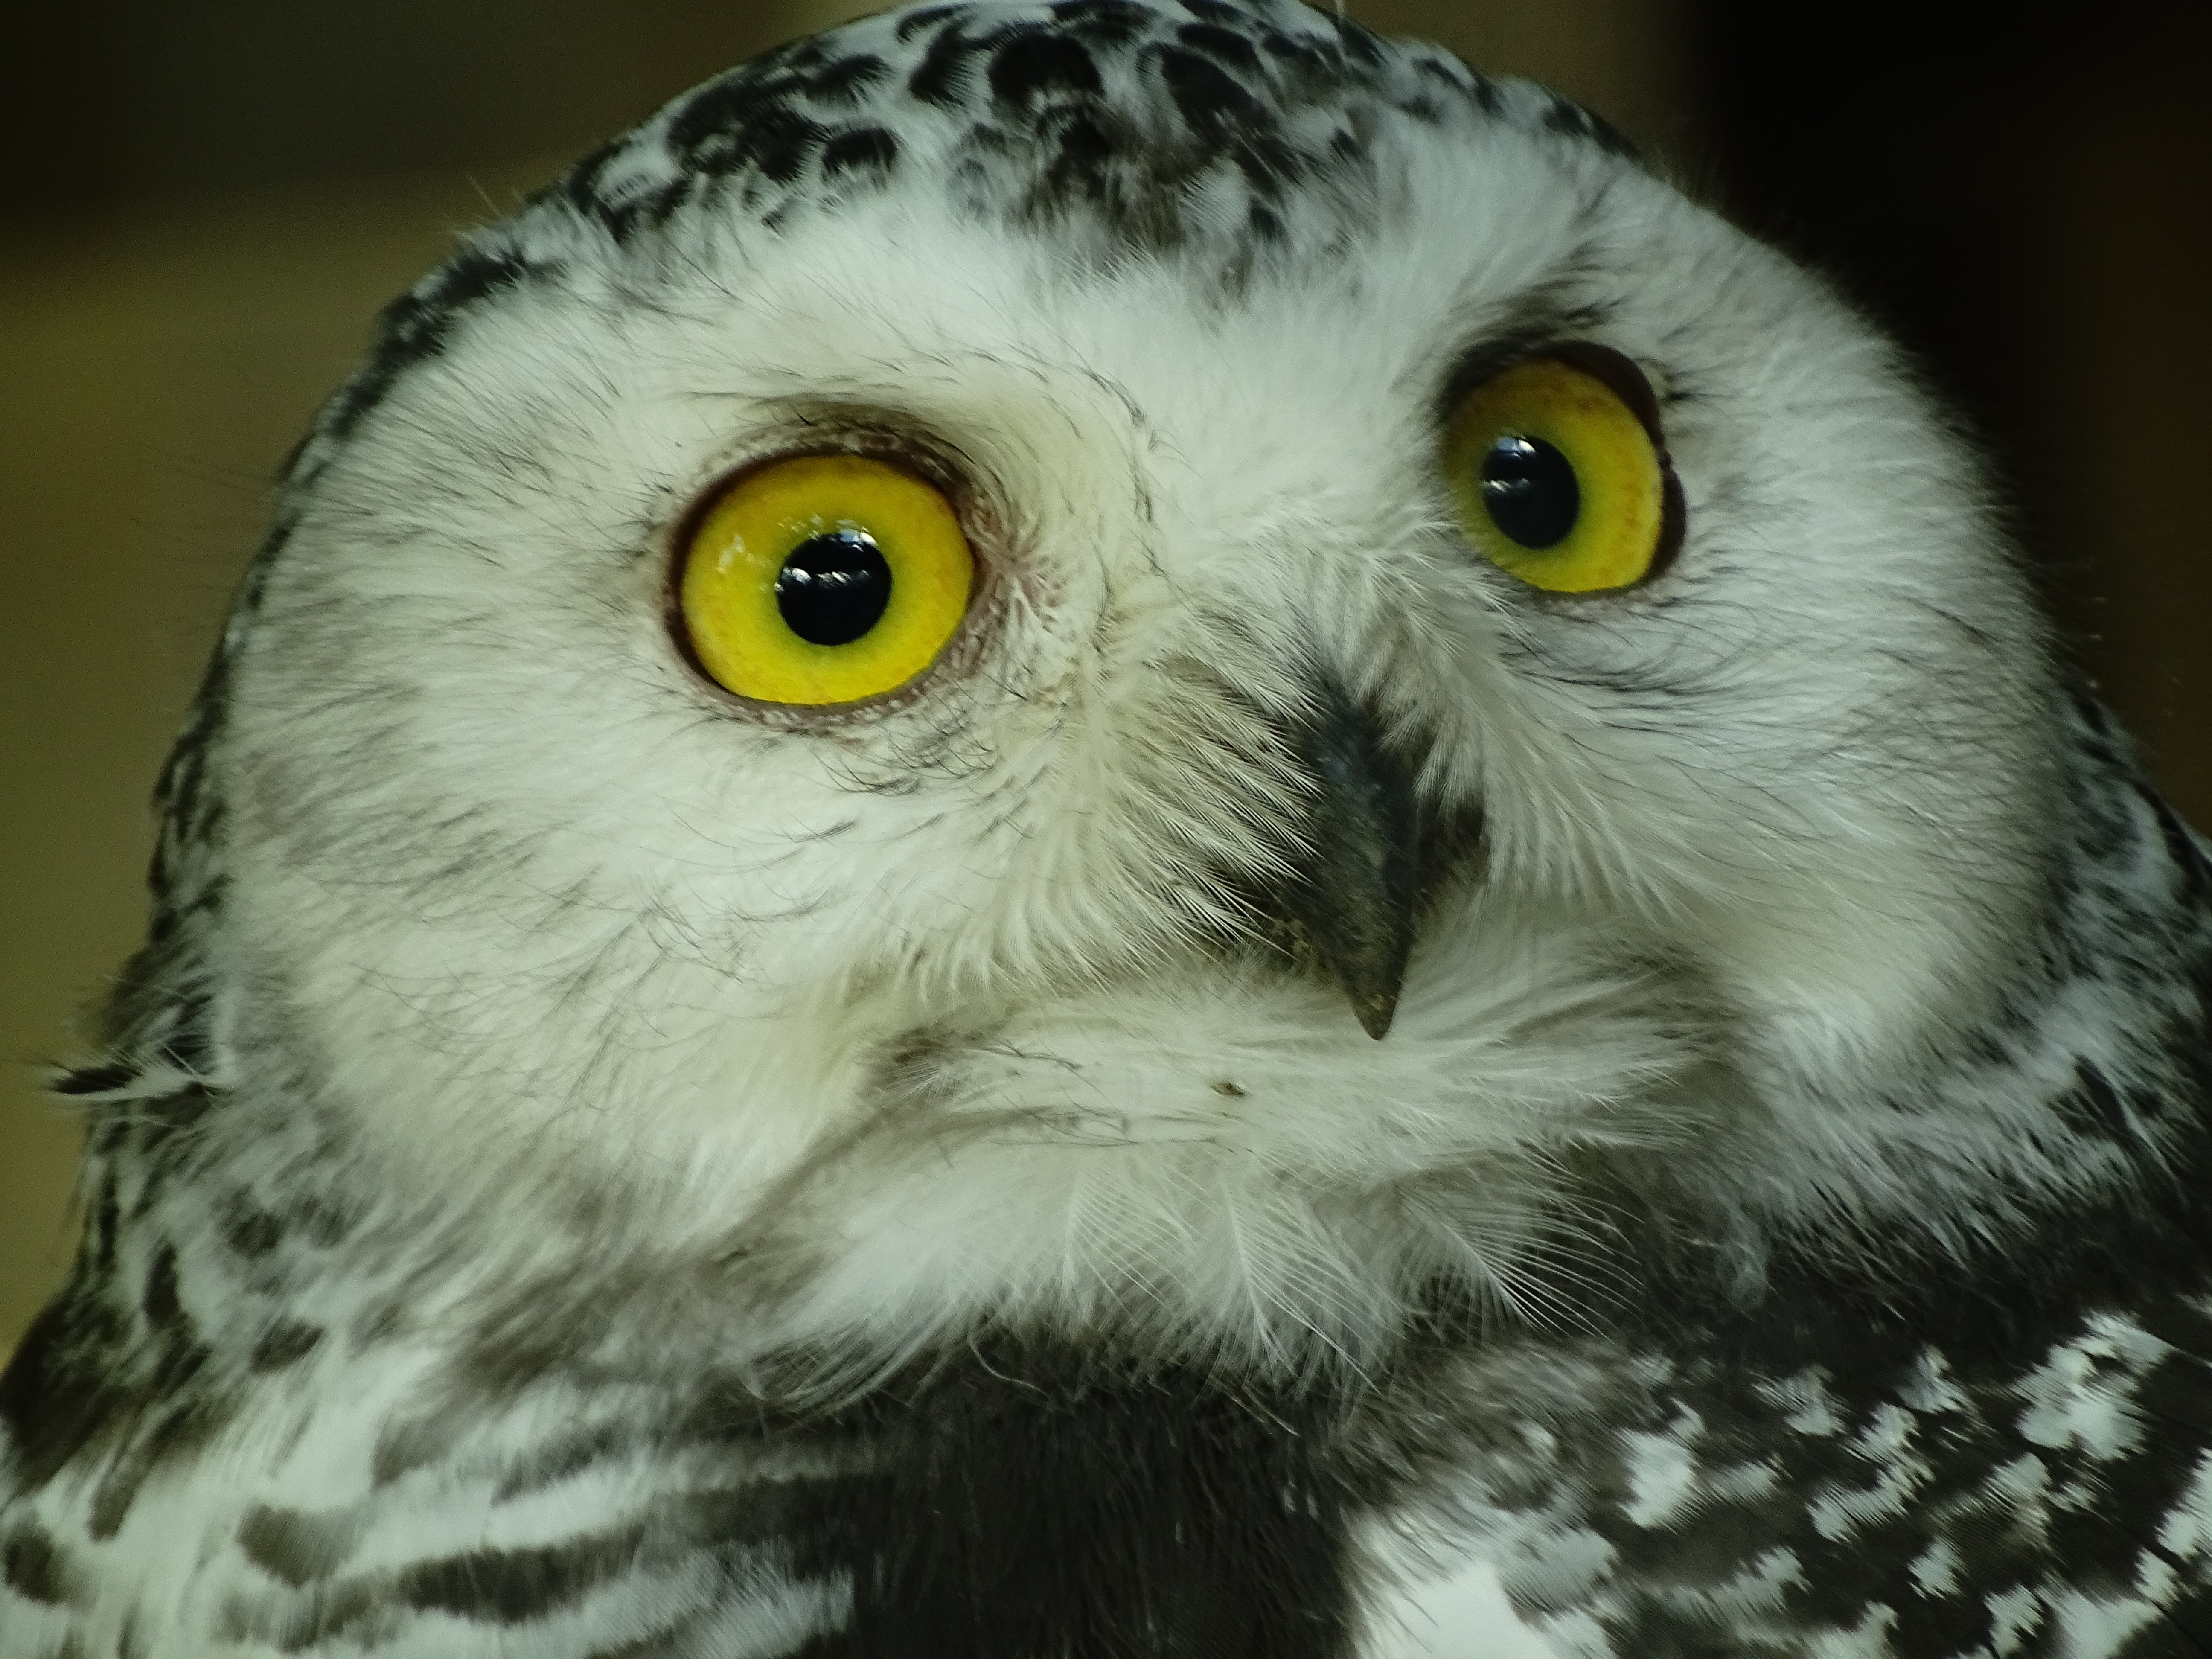
nature, bird, wing, wildlife, zoo, beak, eagle, owl, fauna, bird of prey, bald eagle, snowy owl, close up, face, vertebrate, way, falcon, night active, great grey owl, accipitriformes